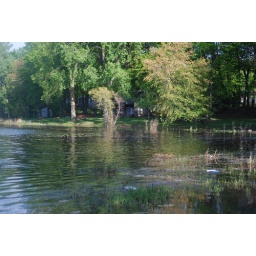
this is the view out our front door in the spring unfortunatly there is a road between us and this